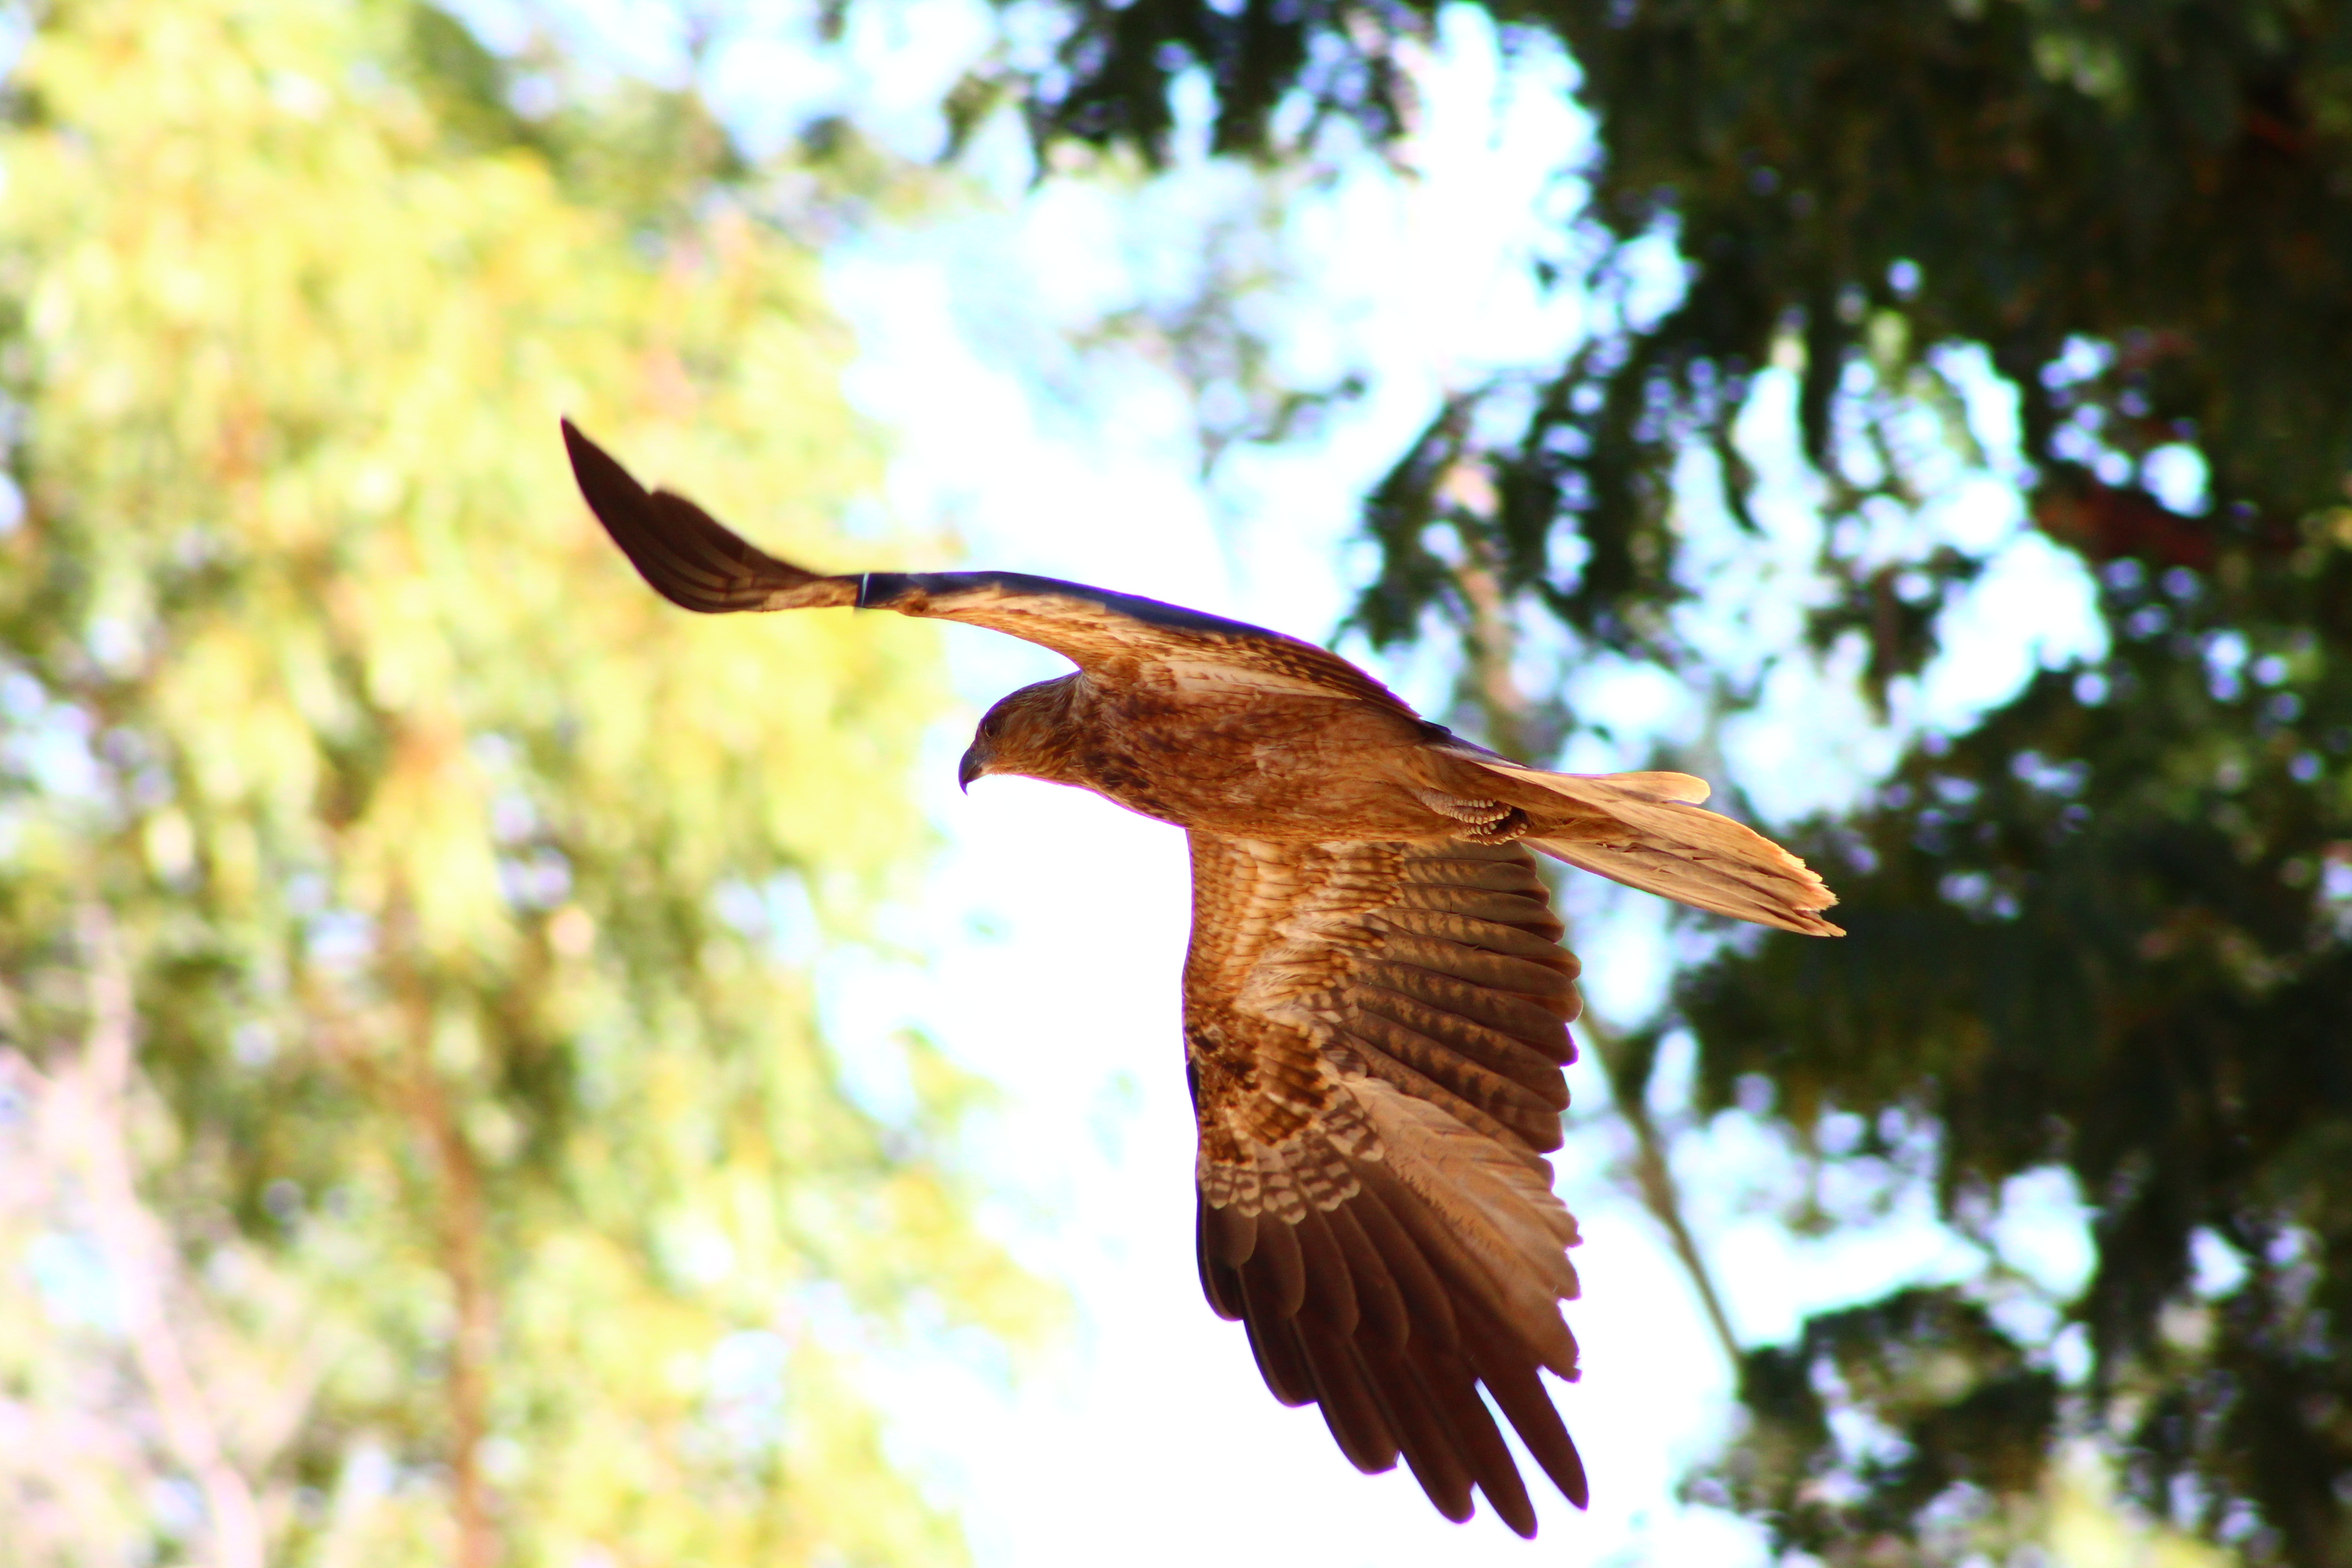
nature, branch, bird, wing, leaf, fly, wildlife, kite, beak, flight, autumn, brown, movement, feather, fauna, majestic, bird of prey, australia, wingspan, tail, vertebrate, watching, hunting, perching bird, whistling, whistling kite